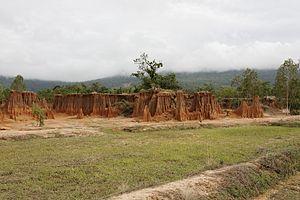
Le canyon de Lalu est une curiosité de la nature similaire aux cheminées de fées ou hoodoos ; il est situé en Thaïlande, dans la province de Sa Kaeo, à Ban Klong Yang, Tambon de Tapraj, et couvre environ 320 hectares.